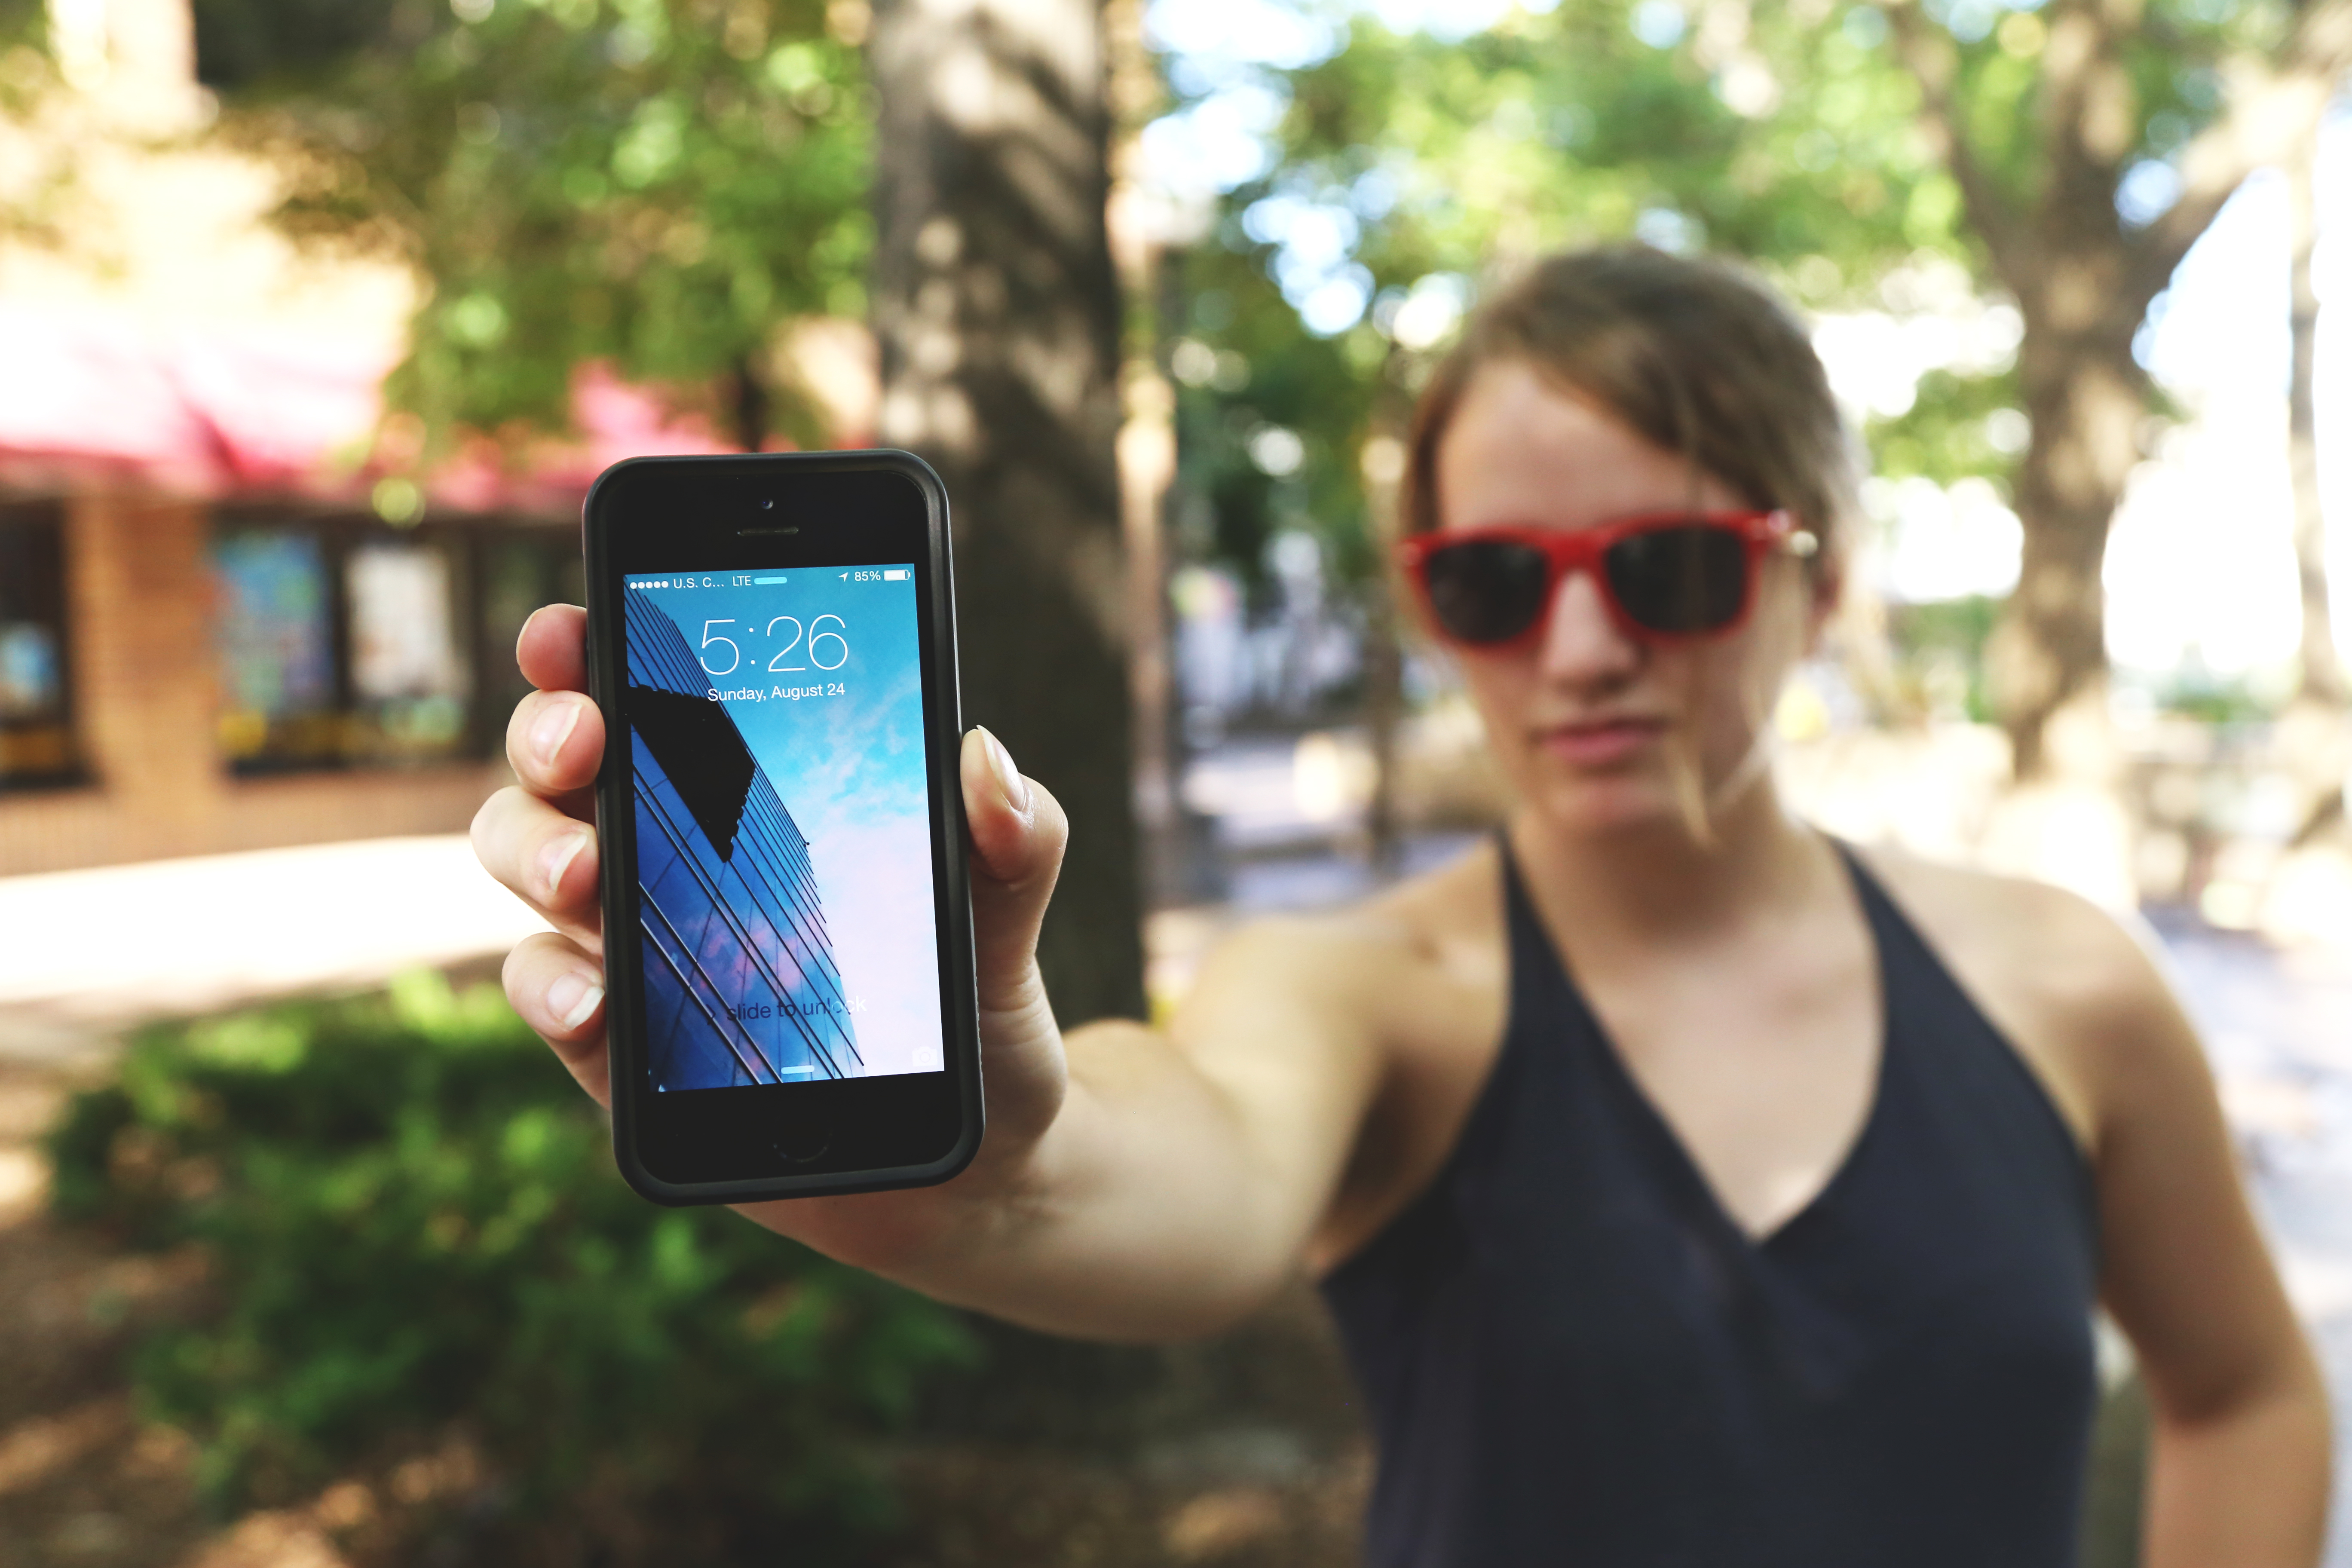
iphone, smartphone, people, girl, woman, touch, spring, mobile phone, cell phone, outdoors, touchscreen, give, showing, mockup, presenting, endurance sports